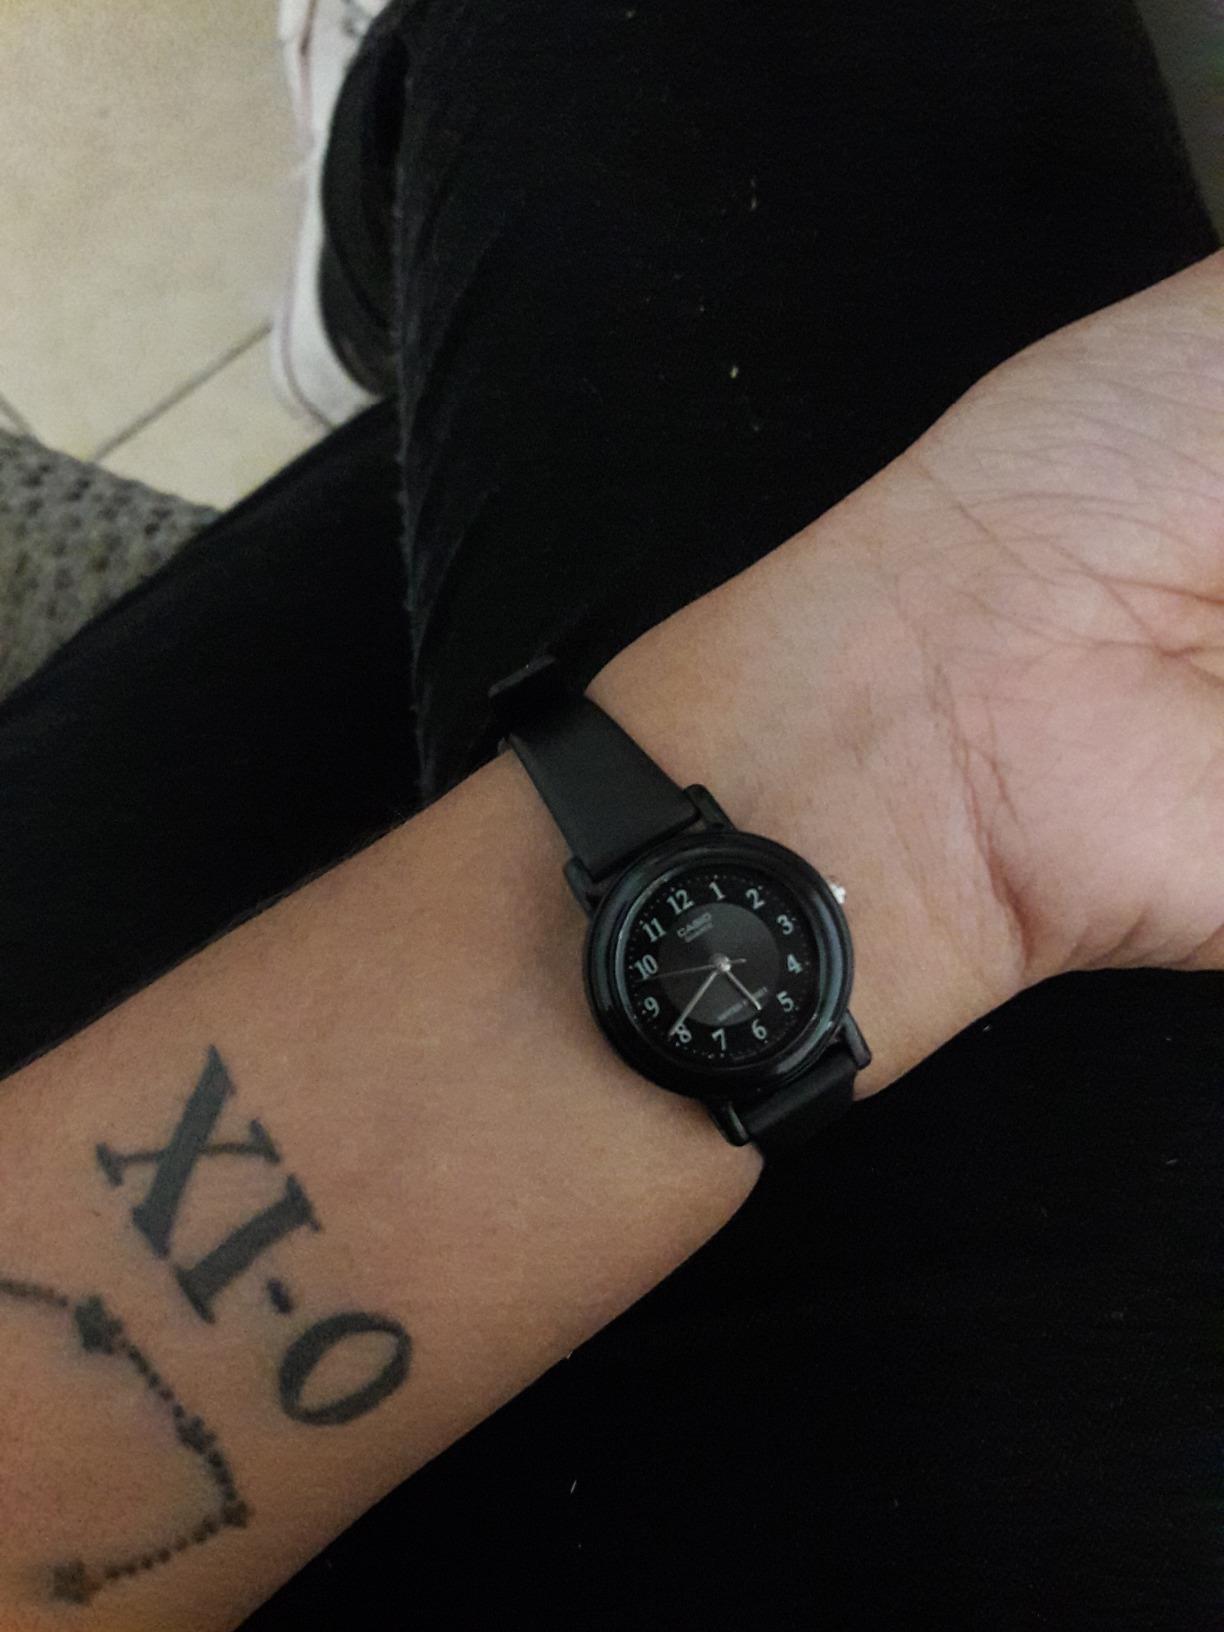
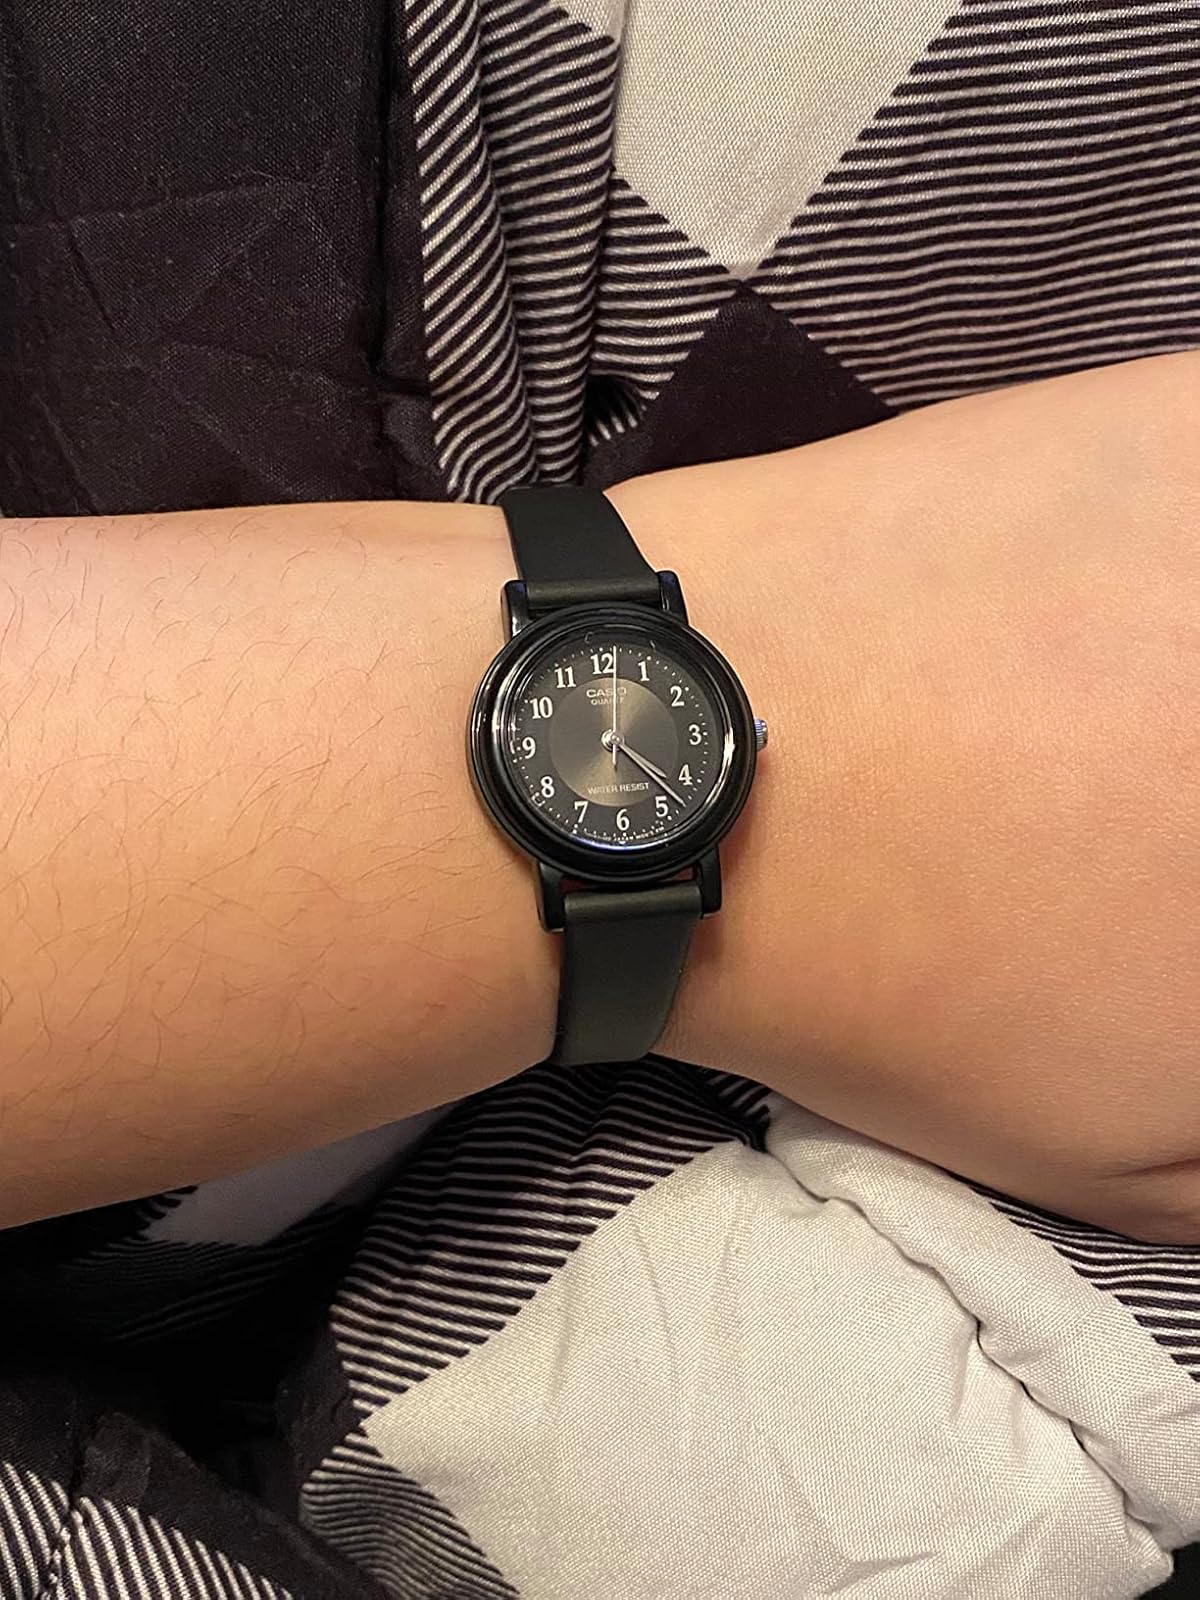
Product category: accessories_watch
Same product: yes